Islamic art

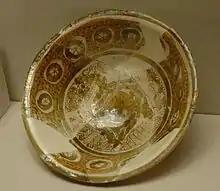
Lusterware bowl from Susa, 9th century, today in the Louvre

Unlike some mediums in Islamic art, Islamic architecture was consistently prominent across the Islamic world. In general, patrons invested more resources into building monuments than they did in the production of art objects and our knowledge of Islamic architecture is more complete thanks to the many buildings that have survived across regions and periods. Early Islamic architecture drew on existing regional traditions of architecture in late antiquity and later developed into various regional traditions. Innovations from one region often spread to others.